University of Vigo

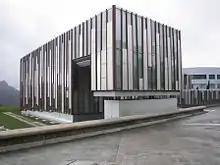

The University of Vigo is a public university located in the city of Vigo in the Province of Pontevedra, Galicia, Spain. There are three campuses: